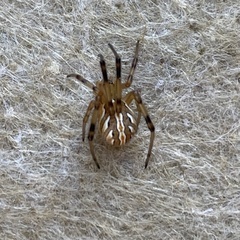
Species: Lactrodectus_hesperus